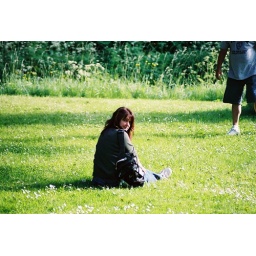
Just relaxing in the green grass on a beautiful day